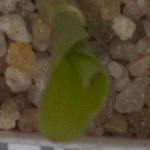
Label: maize